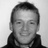
Emotion: happy